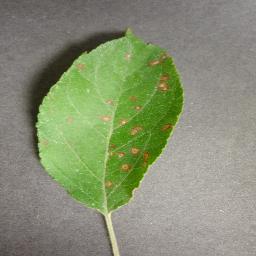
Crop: apple
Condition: cedar_rust